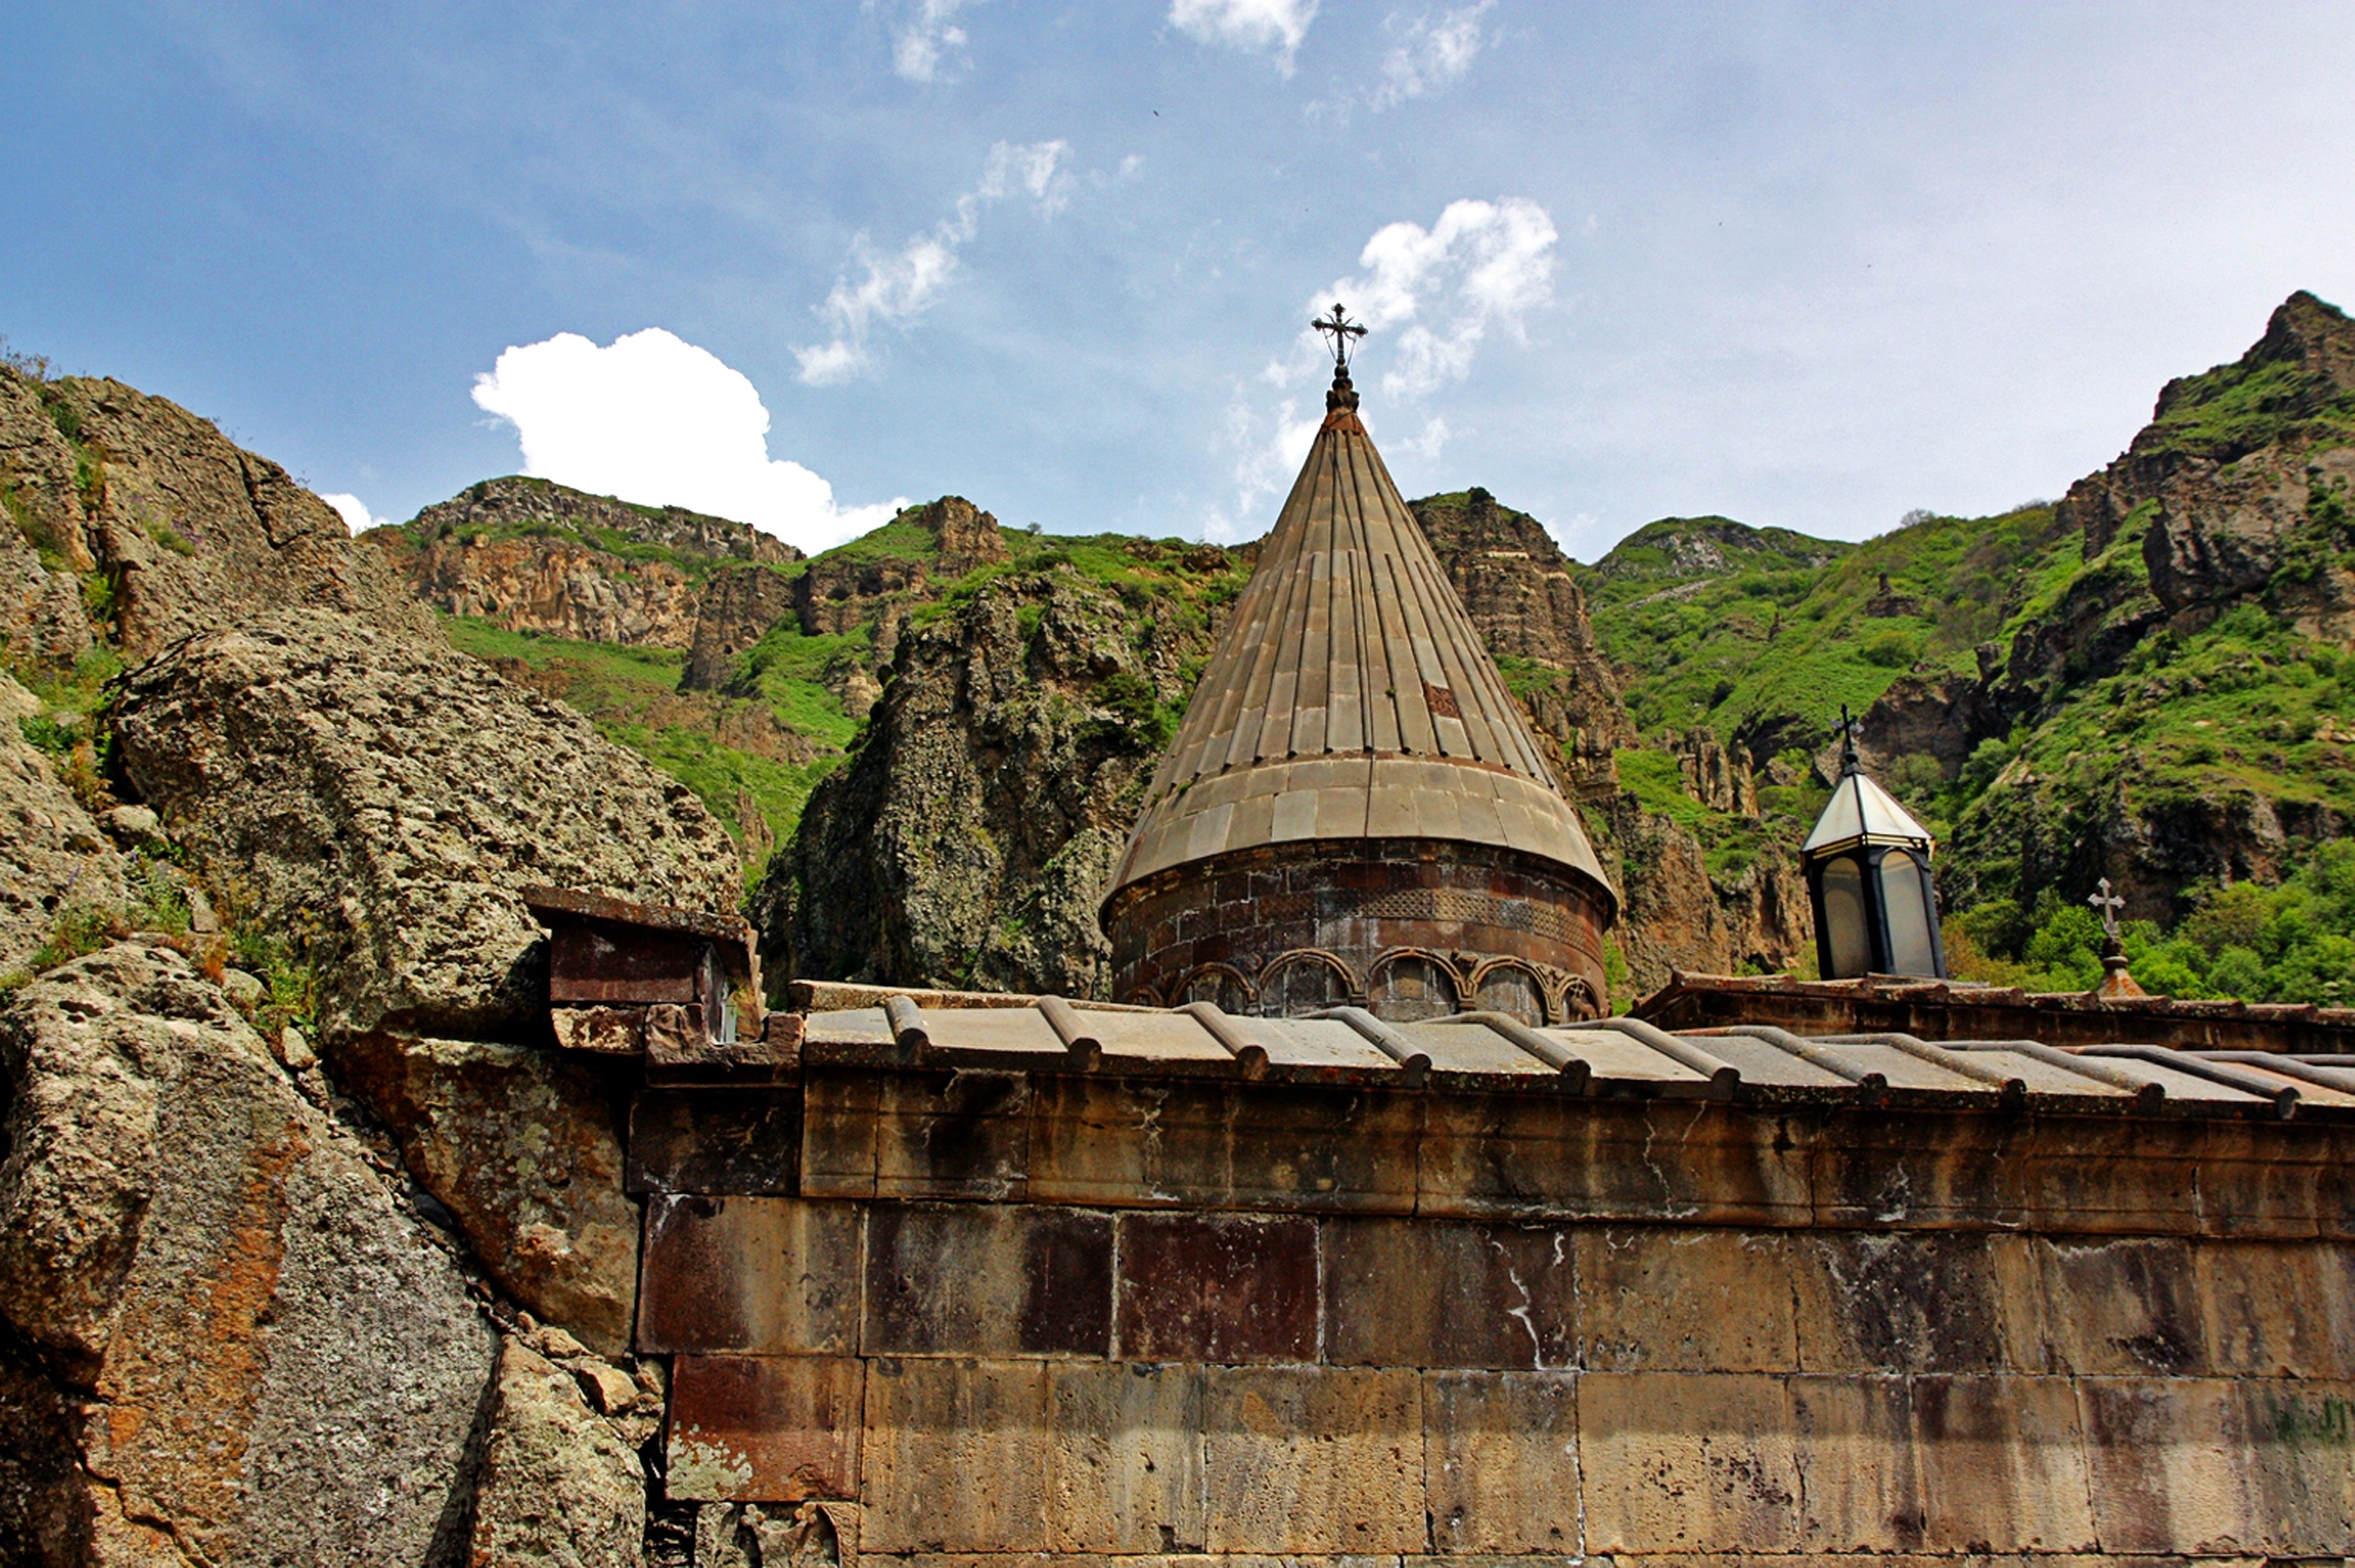
rock, architecture, sky, building, travel, religion, landmark, fortification, tourism, place of worship, temple, mountains, ruins, monastery, history, armenia, unesco world heritage site, stone masonry, historic site, ancient history